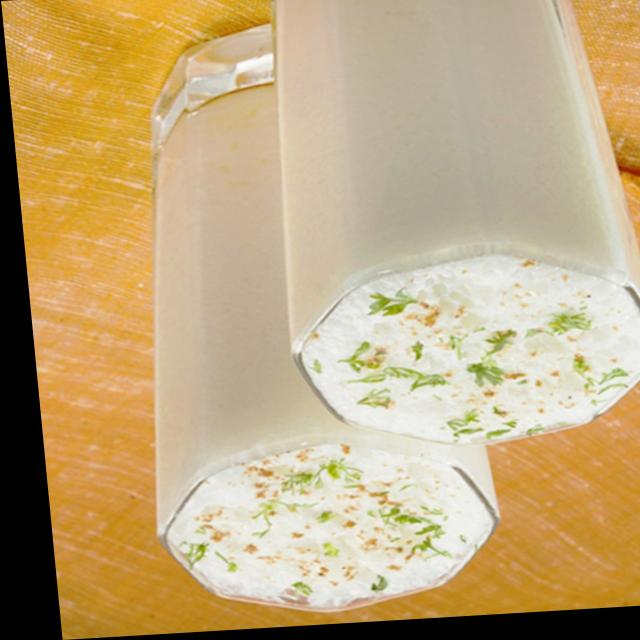
Dish: lassi